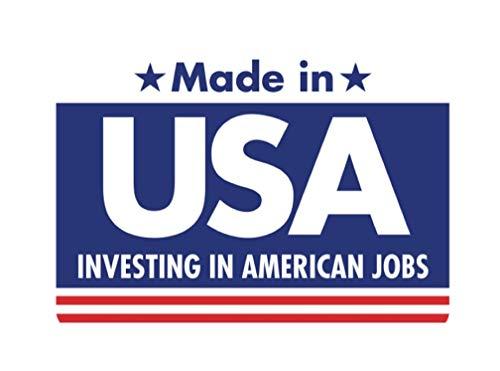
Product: Haunted House Children's Costumes Pirate Boy - Child's Large
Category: Toys & Games | Dress Up & Pretend Play | Costumes
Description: Haunted House Children's Costumes Pirate Boy - Child's Large.
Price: $10.71
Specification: ProductDimensions:14.5x10.7x1.6inches|ItemWeight:7ounces|ShippingWeight:7.2ounces(Viewshippingratesandpolicies)|ASIN:B000GWH9O2|Itemmodelnumber:881933L|Manufacturerrecommendedage:8-10years